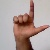
The image shows a hand gesture representing the letter 'L' in Indian Sign Language.